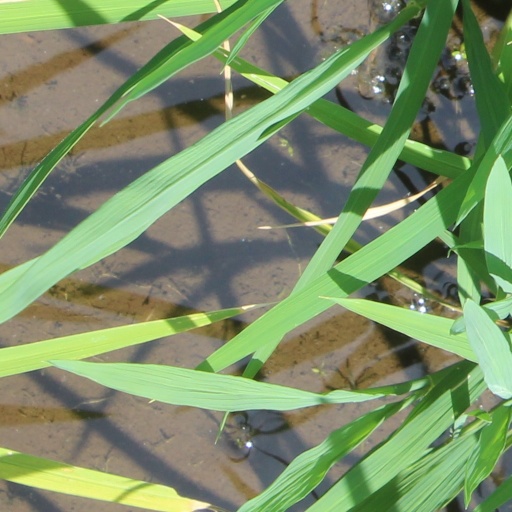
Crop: rice